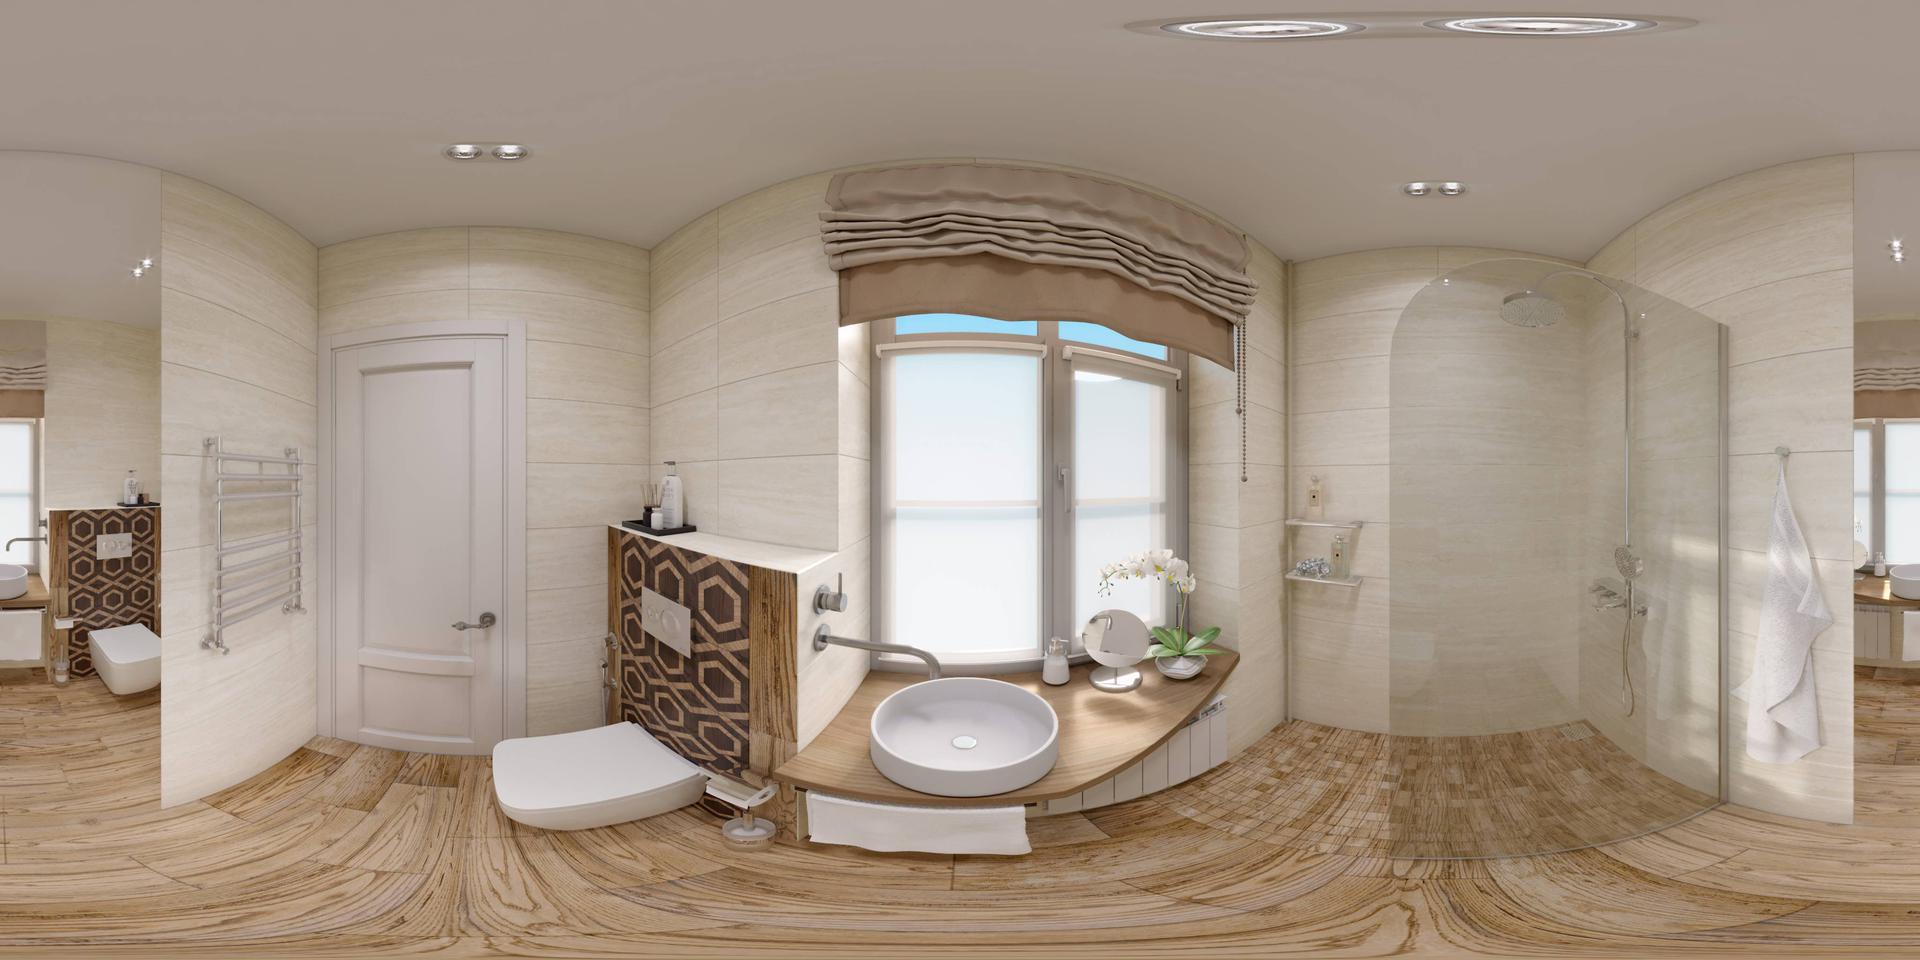
Referred object: the white towel on the hook

Referred object: the round white sink

Referred object: turn around; the round sink is on the wooden counter beneath the window